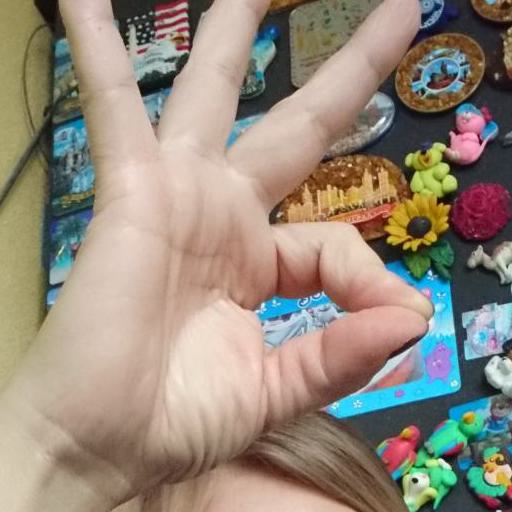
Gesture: ok